The Father, the Son, and the Holy Fonz

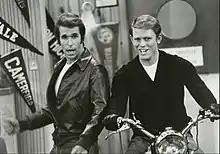
The producers were unable to get Henry Winkler, who played the Fonz (left), to guest star in the episode

Episode writer and executive show producer Danny Smith has written all "Family Guy" episodes to date to feature Francis; the first was "Holy Crap". After Francis puts up the Christian cross on the Griffins' dining table, Stewie's line, "Yeah, nothing says 'eat up' like a bleeding, half-naked Jew nailed to a piece of wood," was censored from the FOX and syndicated airings, but retained on the Cartoon Network, TBS, and DVD versions. A sequence with Peter saying, "I'm sorry, but if another person says "taint" today, I am going to bust a nut", after the doctor informs him and Lois that Stewie was exposed to tainted holy water, was intended to be included in the episode, but was removed for unknown reasons. After Stewie is placed in a square box to quarantine him, Lois is shown leaving him halfway through changing his diaper—Stewie then says "finish the job, woman! It smells like New Orleans in here". The script for this episode, including this sketch, was prepared before the events of Hurricane Katrina, so it was never intended to coincide with the events of Katrina. On all airings (including the volume 3 DVD set), Stewie's line has been changed to "It smells like Brian Dennehy in here!"